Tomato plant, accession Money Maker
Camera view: horizontal (90 deg, fisheye); turntable rotation: 330 degrees
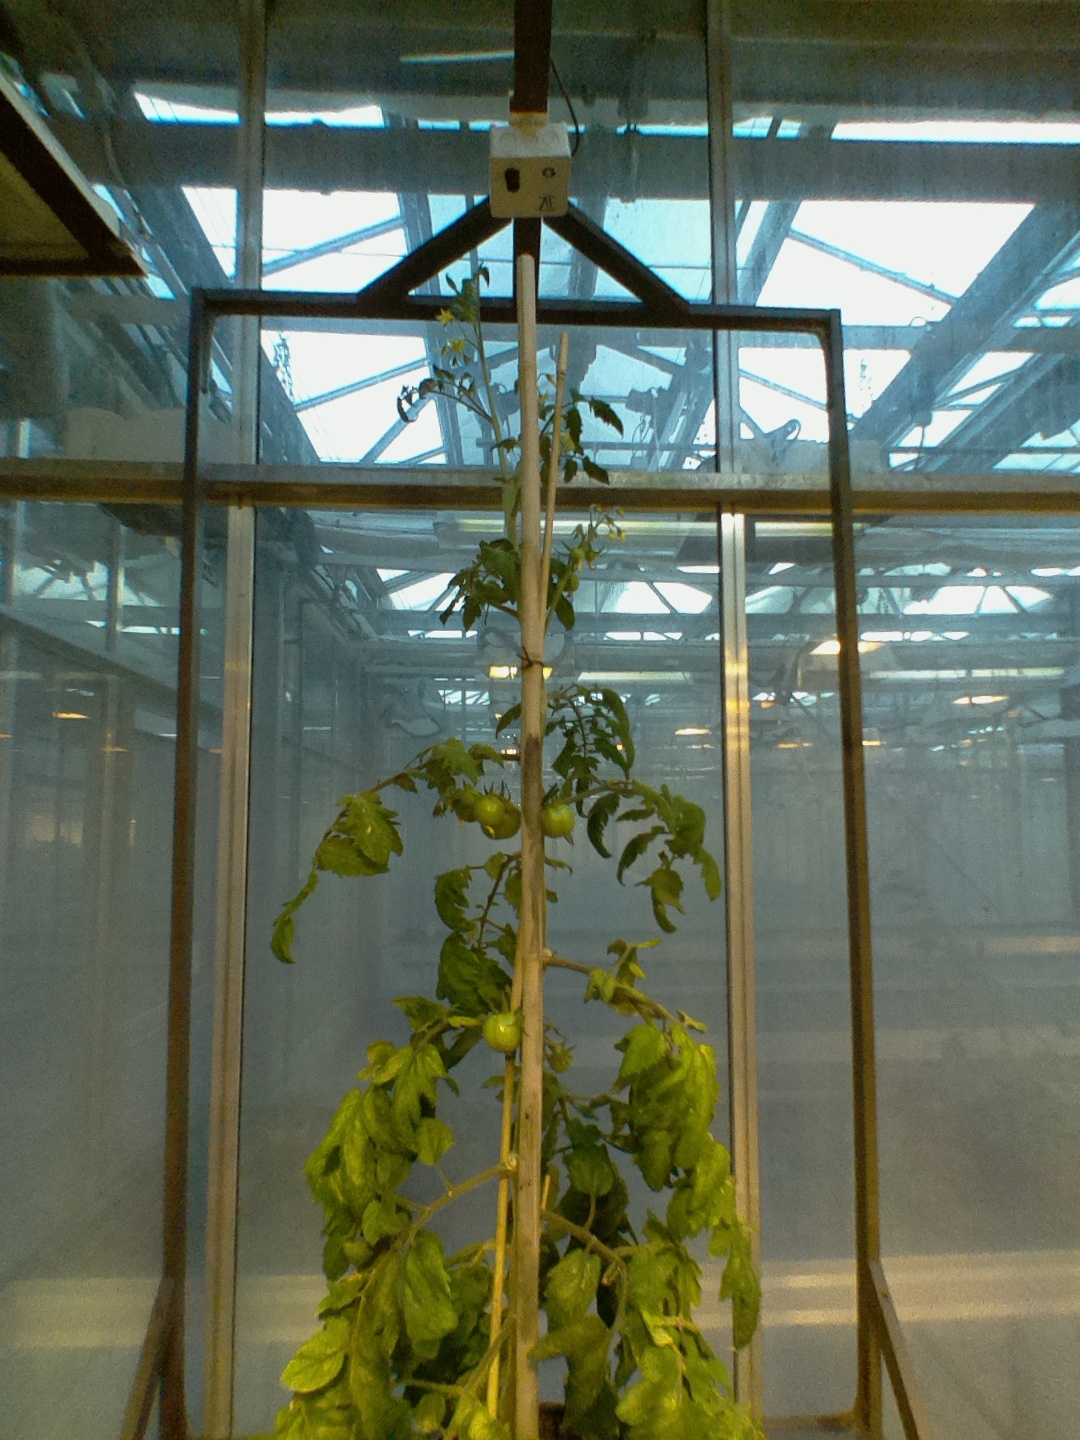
BBCH growth stage 73: 30%-40% of final fruit size